Ayesha Quraishi

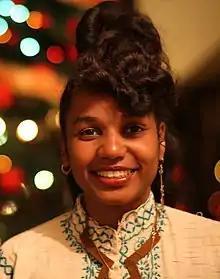
Ayesha in Stockholm 2016

Ayesha Quraishi (also known only as Ayesha, born 8 July 1981) is a Botswana-born Swedish presenter, singer and rapper. She also owns the recording company Aqueen Entertainment. She was born in Botswana to a non-resident Indian father and Motswana mother, and was raised in Hässelby, Stockholm.